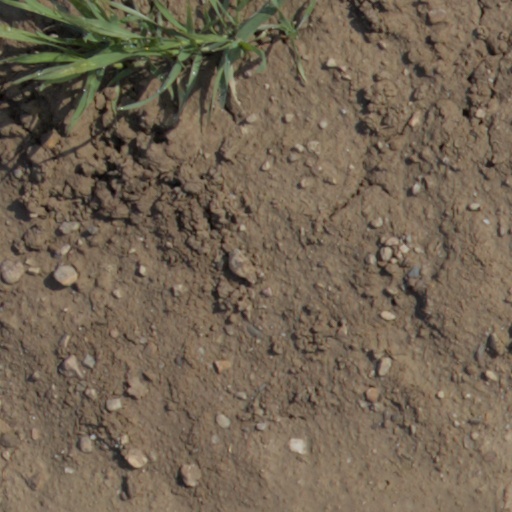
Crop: wheat